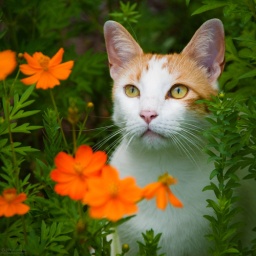
The flowers are Cosmos. Dash likes sitting in there and trampling the flowers.